Banten

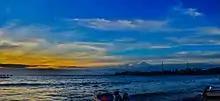
Tanjung Lesung beach, Pandegelang Regency

Lampung was given to the VOC on 12 March 1682 by Sultan Haji as compensation for the company's support, and a 22 August 1682 letter gave the VOC the province's pepper monopoly. The sultanate also had to reimburse the VOC for losses caused by the war. After Sultan Haji's death in 1687, the VOC's influence in the sultanate began to increase; the appointment of a new sultan required the approval of the governor-general in Batavia. Sultan Abu Fadhl Muhammad Yahya ruled for about three years before he was replaced by his brother, Pangeran Adipati (Sultan Abul Mahasin Muhammad Zainul Abidin). The civil war in Banten left instability for the next government, due to dissatisfaction with the VOC's interference in local affairs. Popular resistance peaked again at the end of the reign of Sultan Abul Fathi Muhammad Syifa Zainul Arifin. The sultan sought VOC assistance against the rebellion, and Banten became a vassal state of the company in 1752.